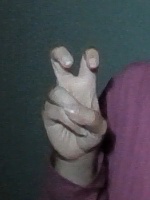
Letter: toot